Urban combat in the São Paulo Revolt of 1924

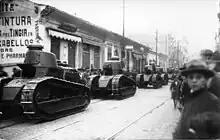
Assault Car Company parades after loyalist victory

The first tank of the Brazilian Army, the Renault FT-17, had its operational debut in 1924. Of the twelve existing units, organized in the Assault Car Company, eleven were transferred to São Paulo. This technology could have been decisive, as, although slow, they had armor that was immune to rifles and machine guns and could easily break through street barricades or destroy fragile defenses with their cannons. Together with accompanying artillery (37 mm guns and mortars), they could have supported infantry attacks. An armored assault could be launched from Brás to the Luz barracks, a few kilometers away.